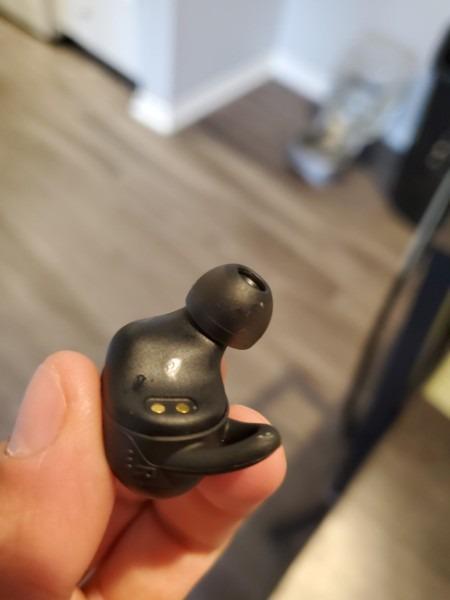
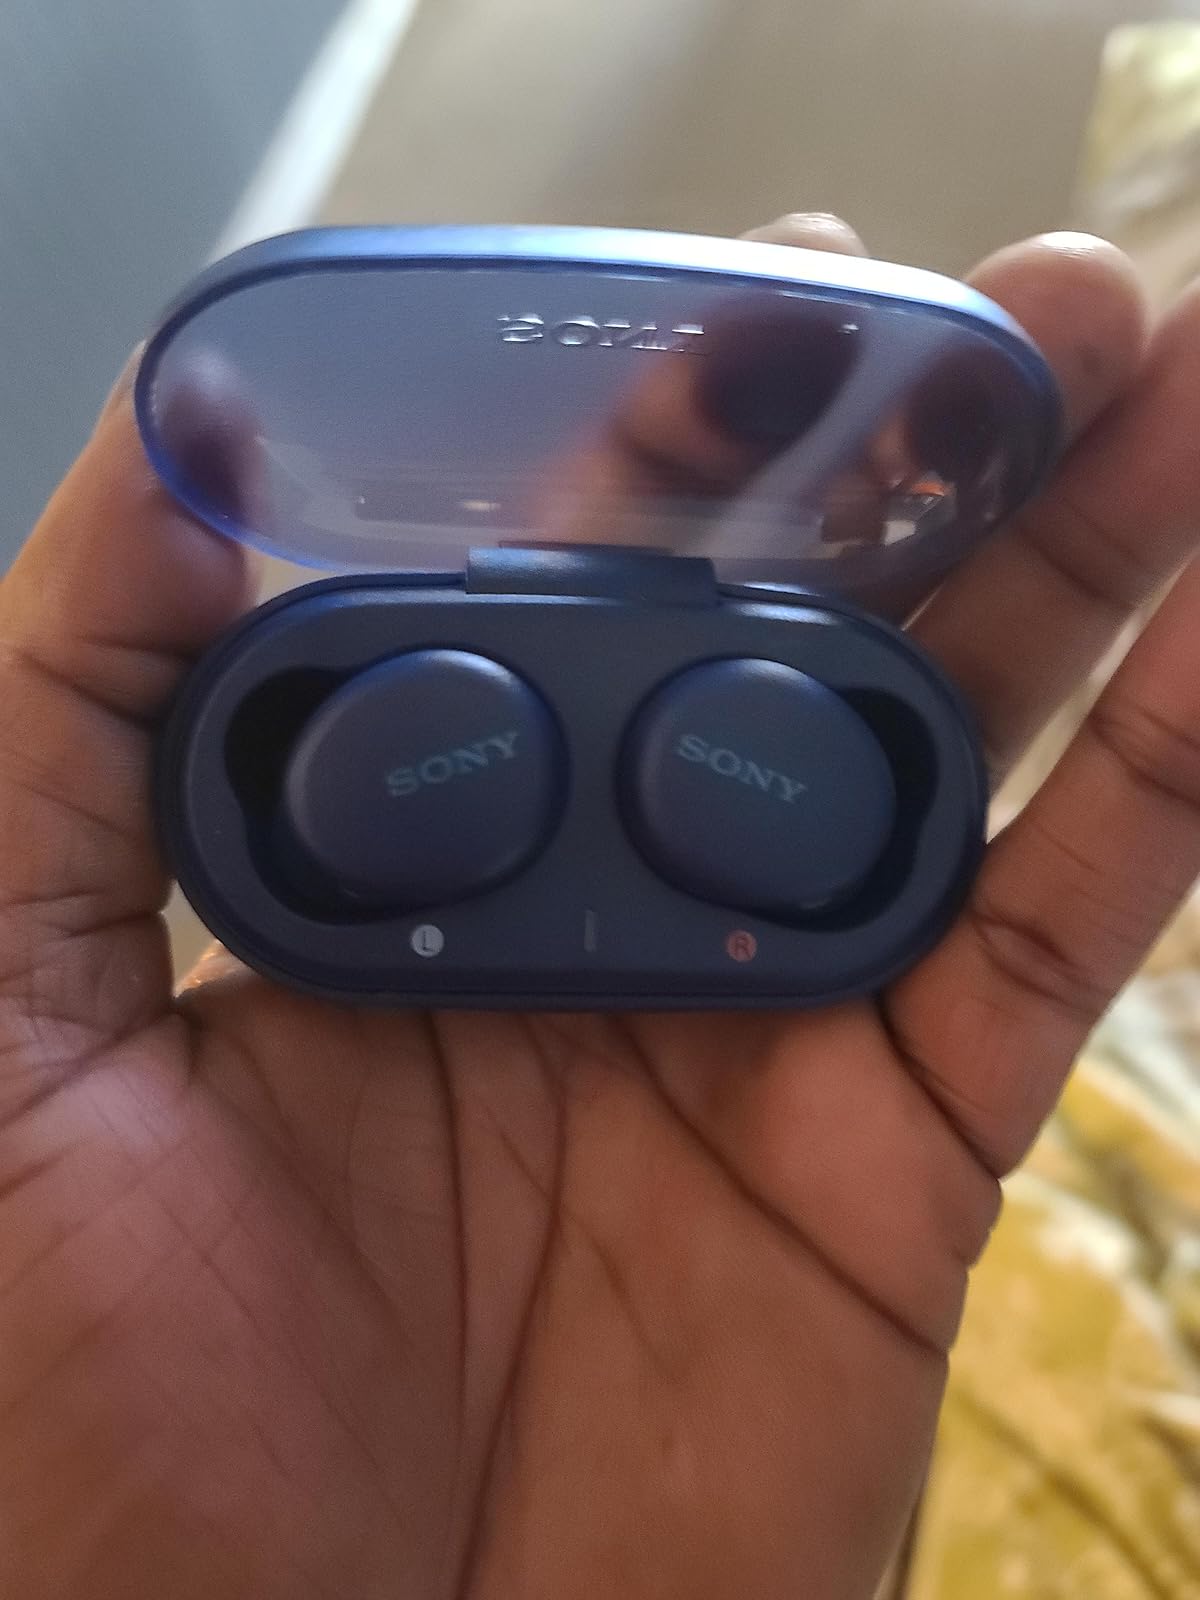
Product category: earbuds
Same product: no